Daniel Stern (writer)

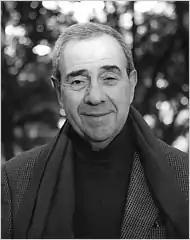
Stern in 1999

Daniel Stern (January 18, 1928 – January 24, 2007) was an American novelist, and professor of English in the University of Houston creative writing program.